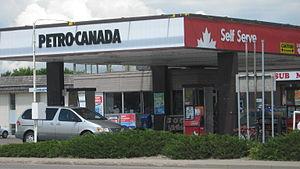
Station-service de Petro-Canada, sur la 8e rue à Saskatoon, Saskatchewan, Canada.
Le secteur de l'énergie au Canada est choyé par l'abondance de ses ressources et la proximité immédiate d'un marché naturel : les États-Unis. Le Canada était en 2017 le 6ᵉ producteur d'énergie au monde, avec 3,6 % de la production mondiale et en 2019 le 6ᵉ producteur d'électricité avec une part de 2,4 %. Sa production d'électricité est tirée en majorité des énergies renouvelables, en particulier de l'hydraulique et de l'énergie éolienne ; le nucléaire fournit 15,2 % et les combustibles fossiles 19,4 %. L'électricité contribue pour 22,3 % à la consommation finale d'énergie du pays en 2017.